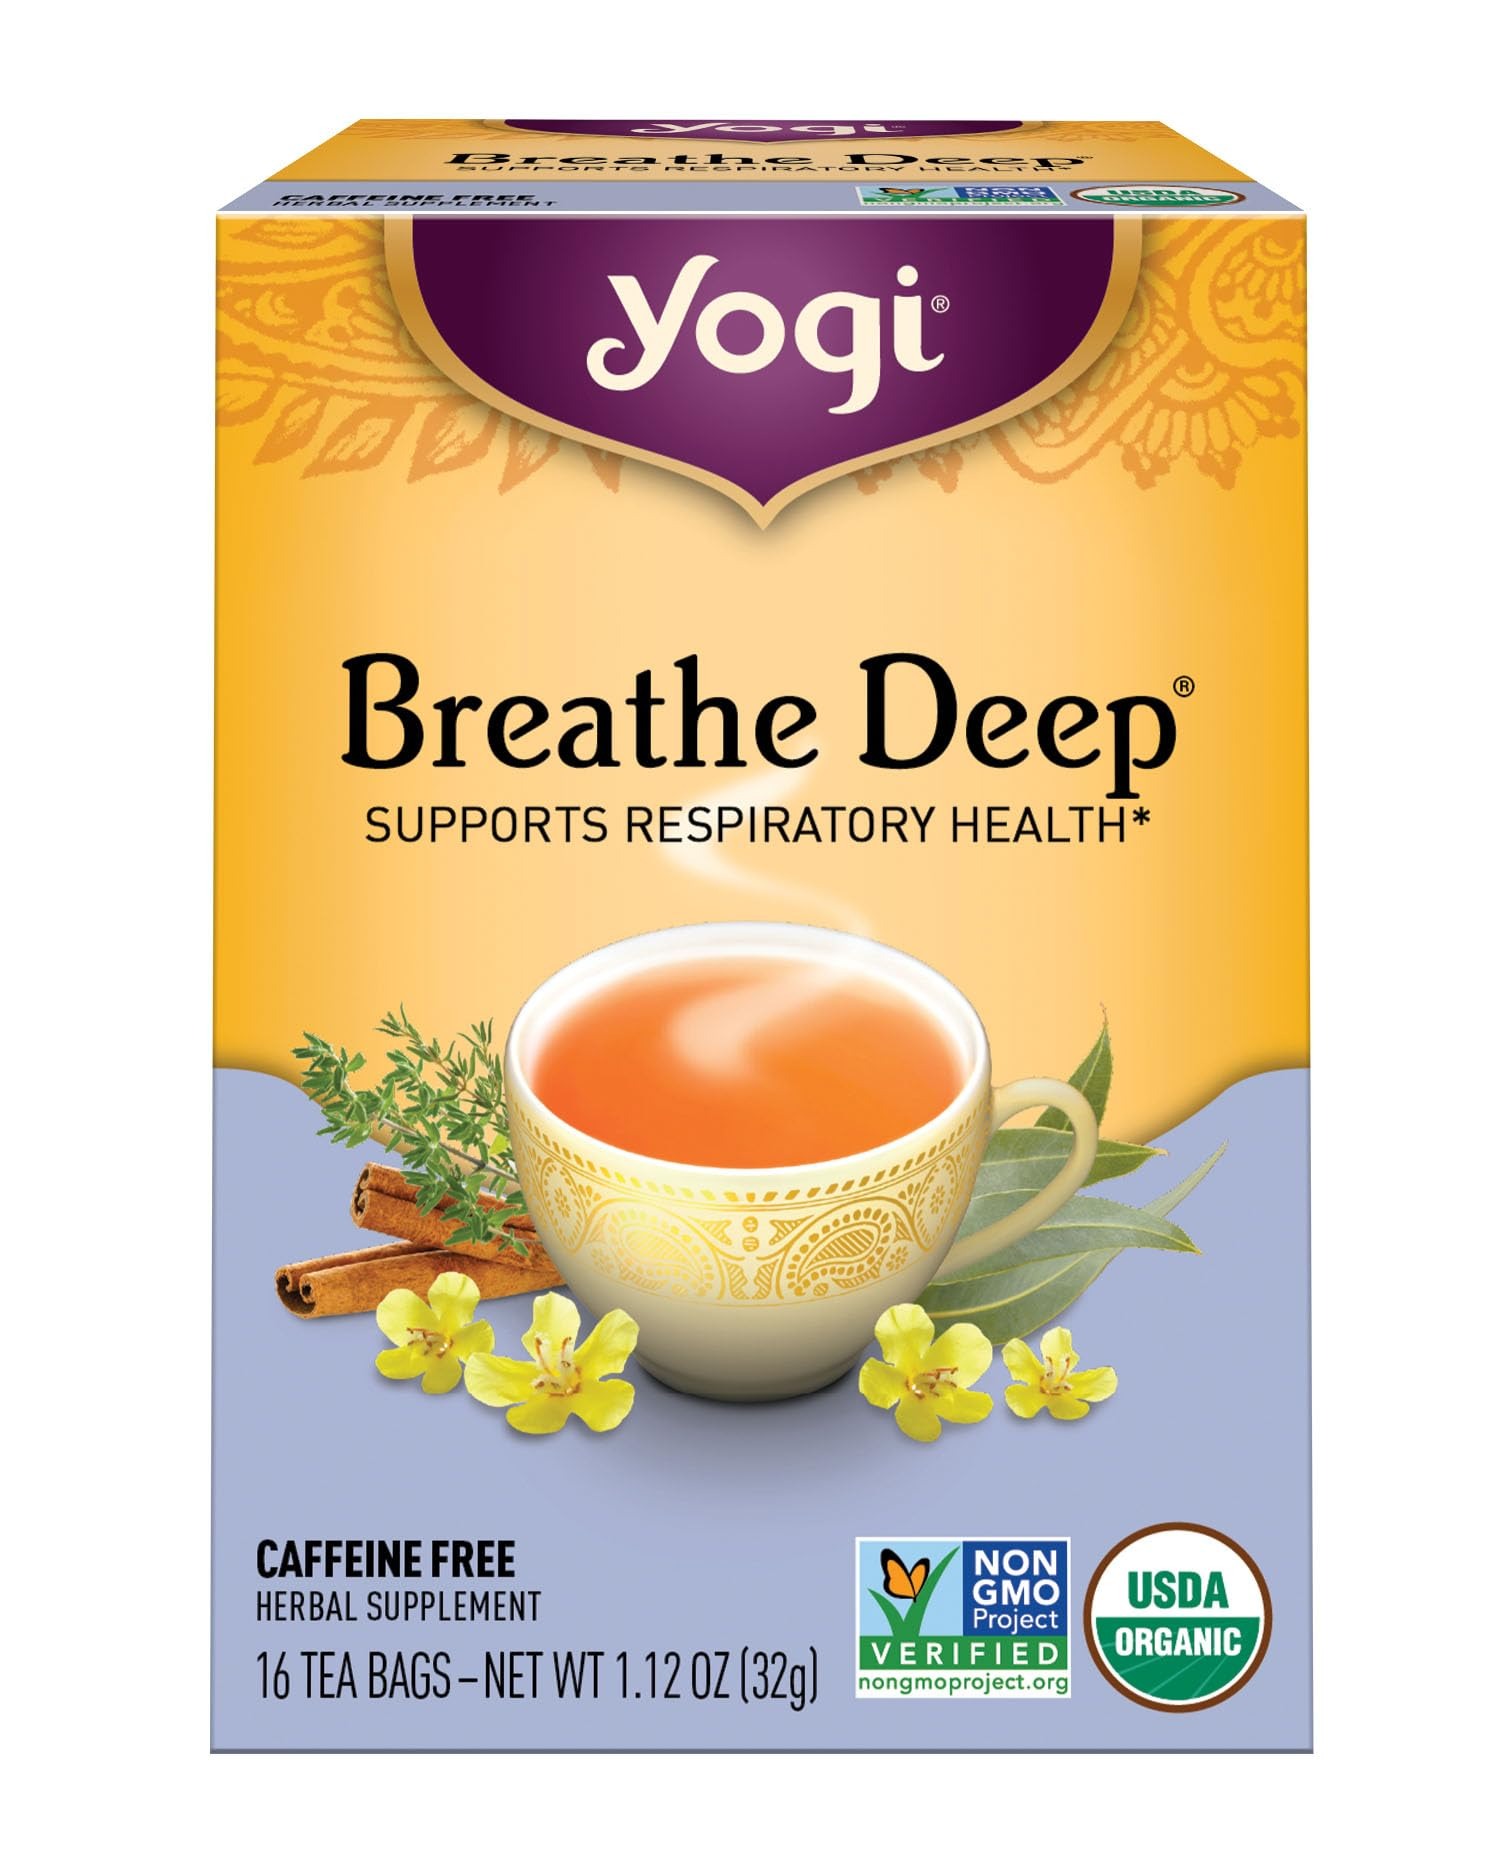
Item Name: Yogi Tea, Breathe Deep, 16 Count
Bullet Point 1: FLAVOR: Yogi Breathe Deep tea combines aromatic Eucalyptus and Thyme with Licorice, Cinnamon, and Cardamom for a naturally spicy-sweet herbal tea blend.
Bullet Point 2: BENEFITS: Herbs traditionally used to support respiratory health - including Thyme and Licorice - combine with warming spices in this soothing blend
Bullet Point 3: ORGANIC: USDA Certified Organic and Non-GMO Project Verified.
Bullet Point 4: CONTENTS: Caffeine-free, Vegan, Kosher, Gluten-free, No Artificial Flavors or Sweeteners, and individually packaged with compostable bags.
Bullet Point 5: DOING GOOD: Certified B Corp, member of Ethical Tea Partnership, with the first LEED-Certified tea production facility in the world. Organic farming practices and commitments to regenerative agriculture ensure that our teas are top quality while giving back to farmers and nature.
Product Description: Take in the enchanting aroma of Yogi Breathe Deep tea. This comforting herbal tea combines Licorice and Thyme - traditionally used to support the respiratory system - with soothing, aromatic Eucalyptus and warming spices including Cinnamon, Cardamom, and Ginger for a naturally spicy-sweet flavor. Unwind and relax with a cup of Yogi Breathe Deep tea.*
Value: 16.0
Unit: Count

Price: 4.46